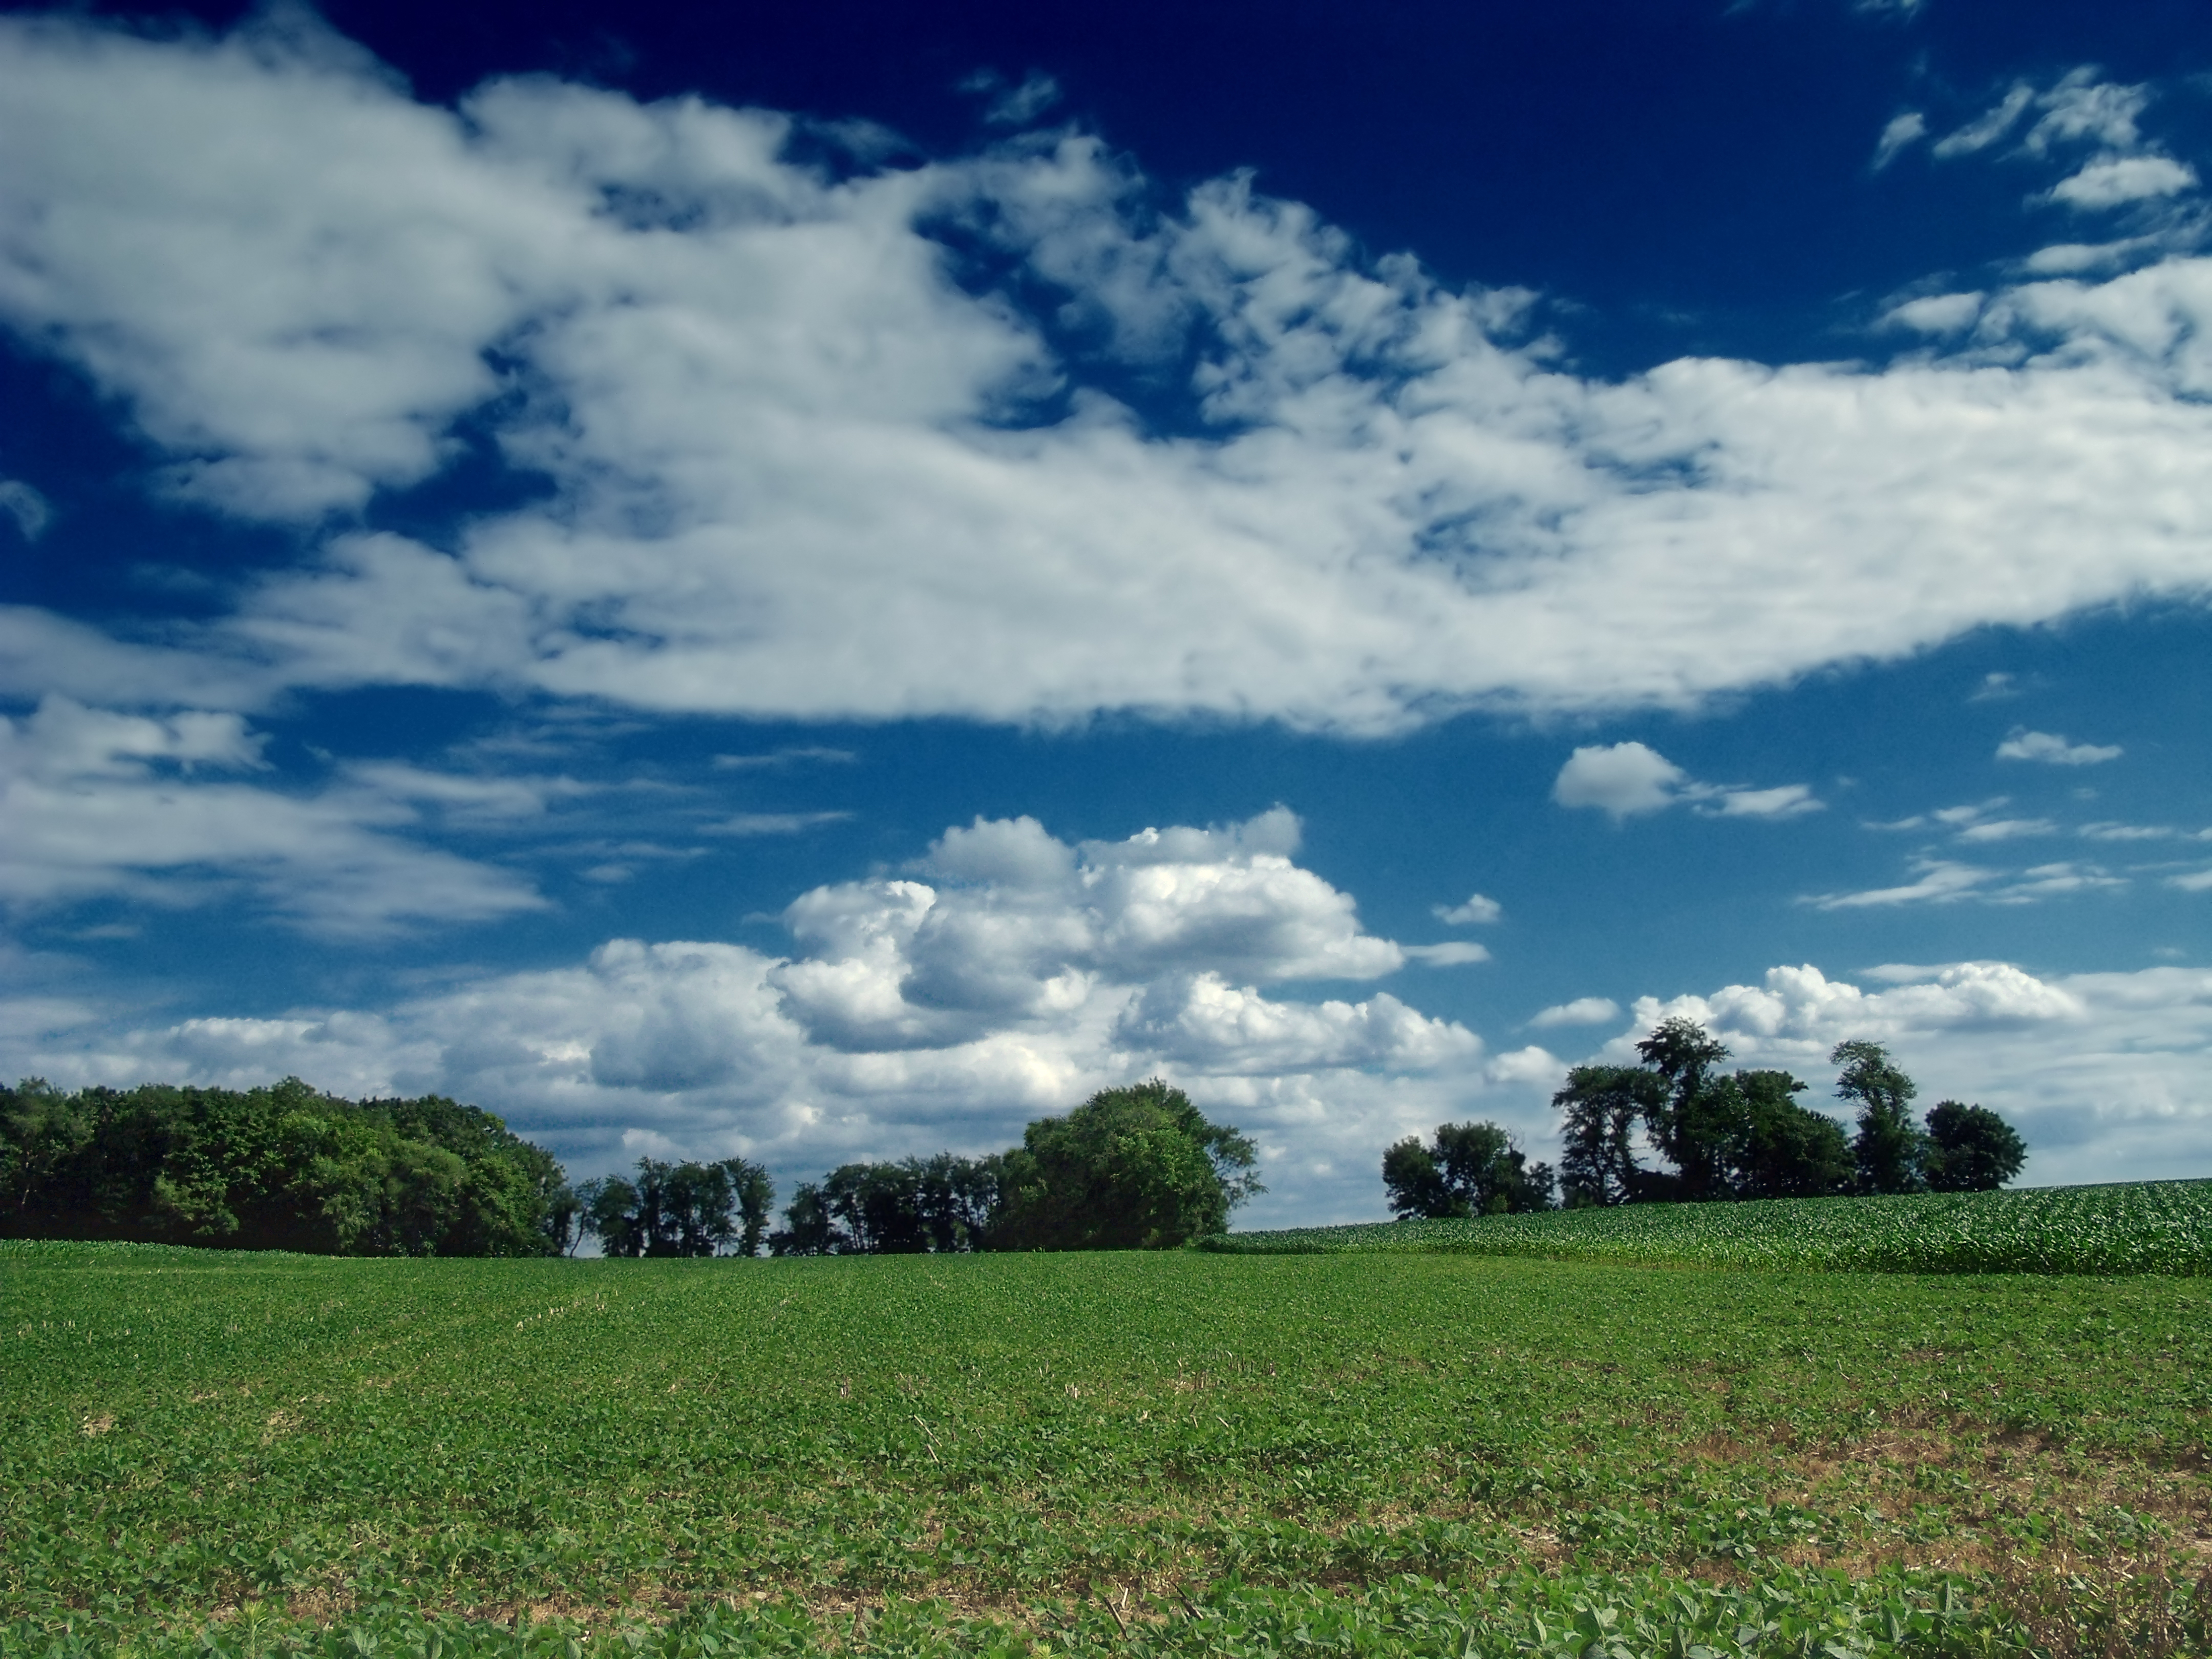
landscape, tree, nature, grass, horizon, cloud, sky, field, farm, lawn, meadow, prairie, sunlight, hill, summer, rural, pasture, cumulus, agriculture, plain, creativecommons, clouds, grassland, pennsylvania, lehighvalley, northamptoncounty, altocumulus, mooretownship, plateau, steppe, rural area, meteorological phenomenon, grass family